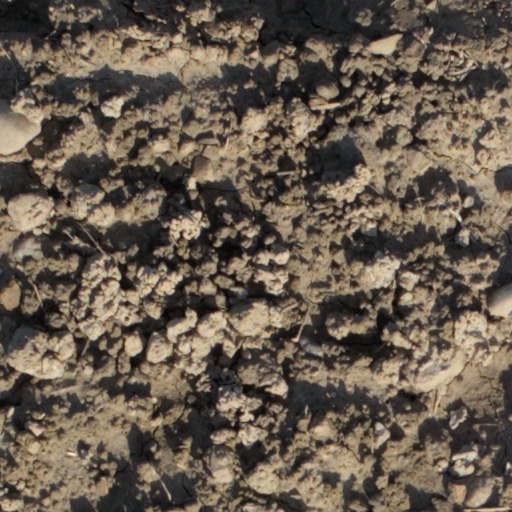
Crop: wheat